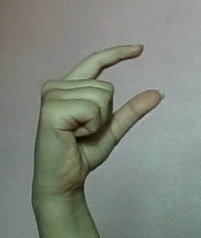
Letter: dal